China Southern Airlines

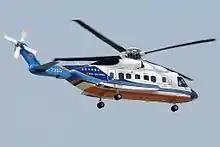
CSAGA Sikorsky S-92A in 2010

China Southern Airlines General Aviation (CSAGA) is the helicopter division of China Southern Airlines. Established in 1980 as Zhuhai Helicopter Company, the division was rebranded to China Southern Airlines General Aviation in 2003. The company currently operates out of 13 bases. Currently, it operates passenger, charter, rescue, aerial photography and other inspection flights.